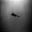
Label: airplane